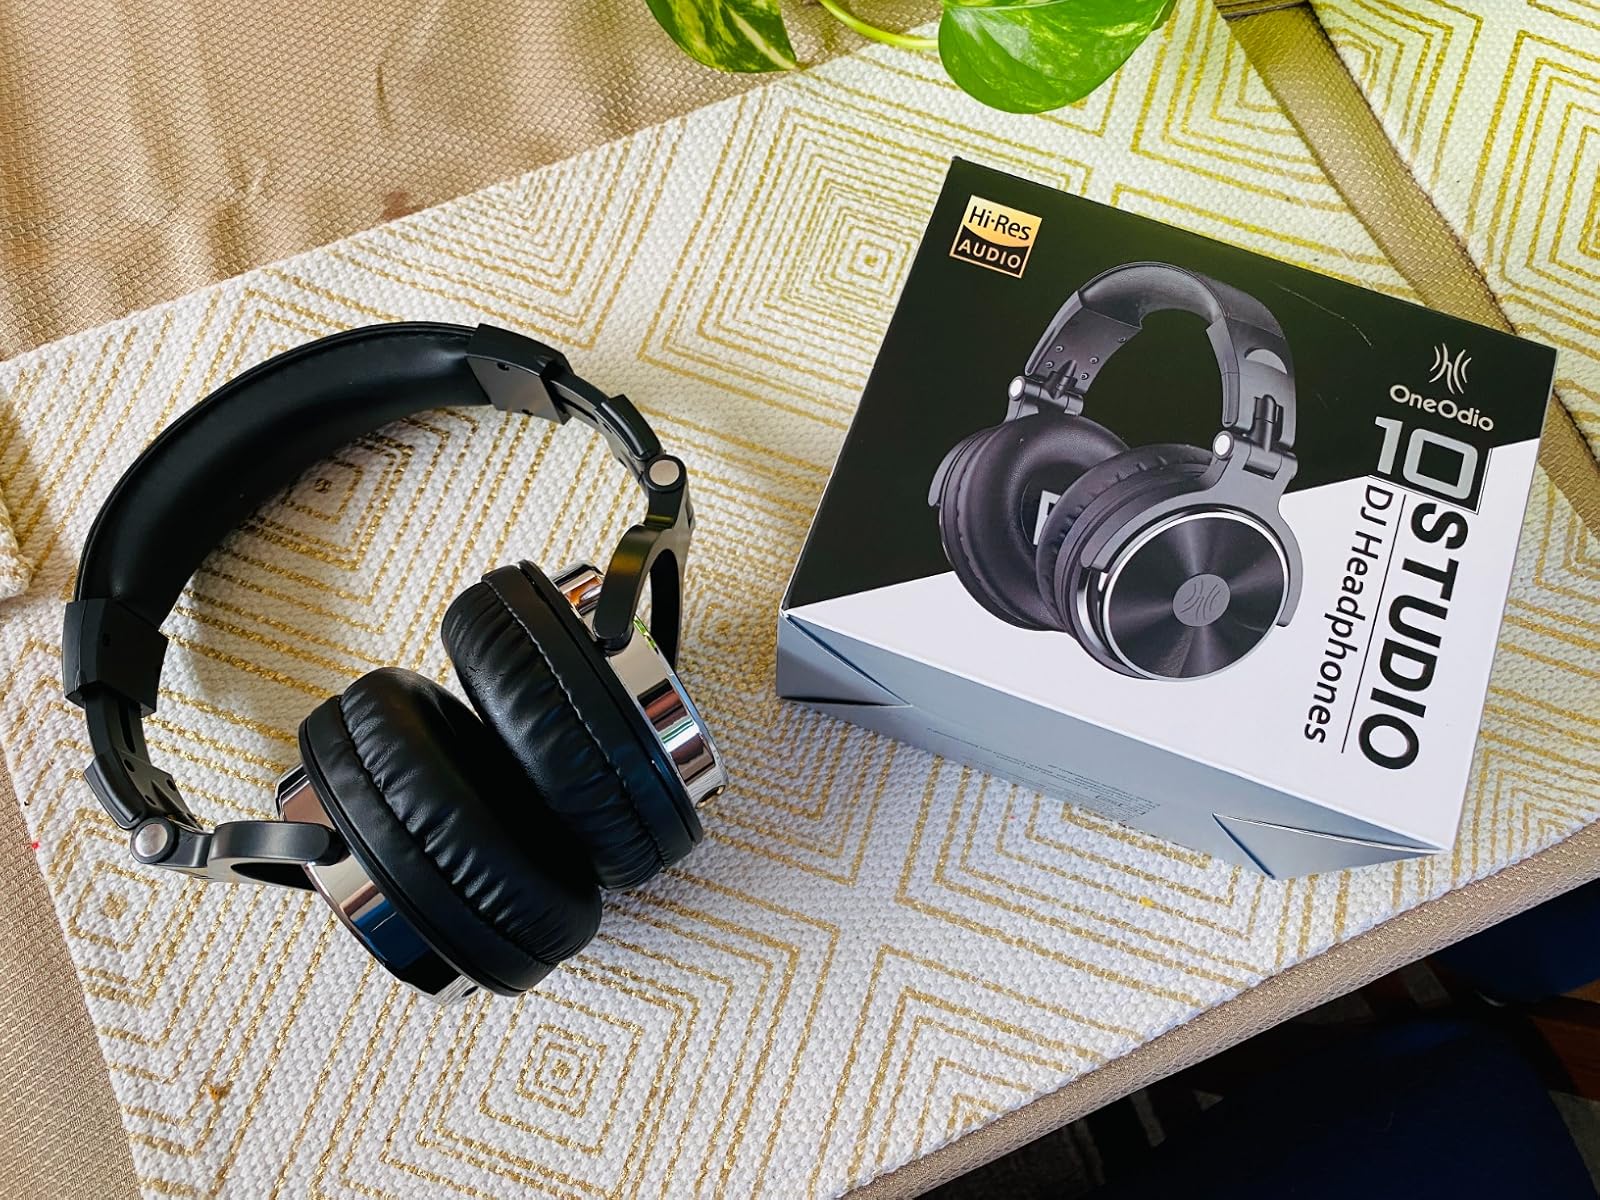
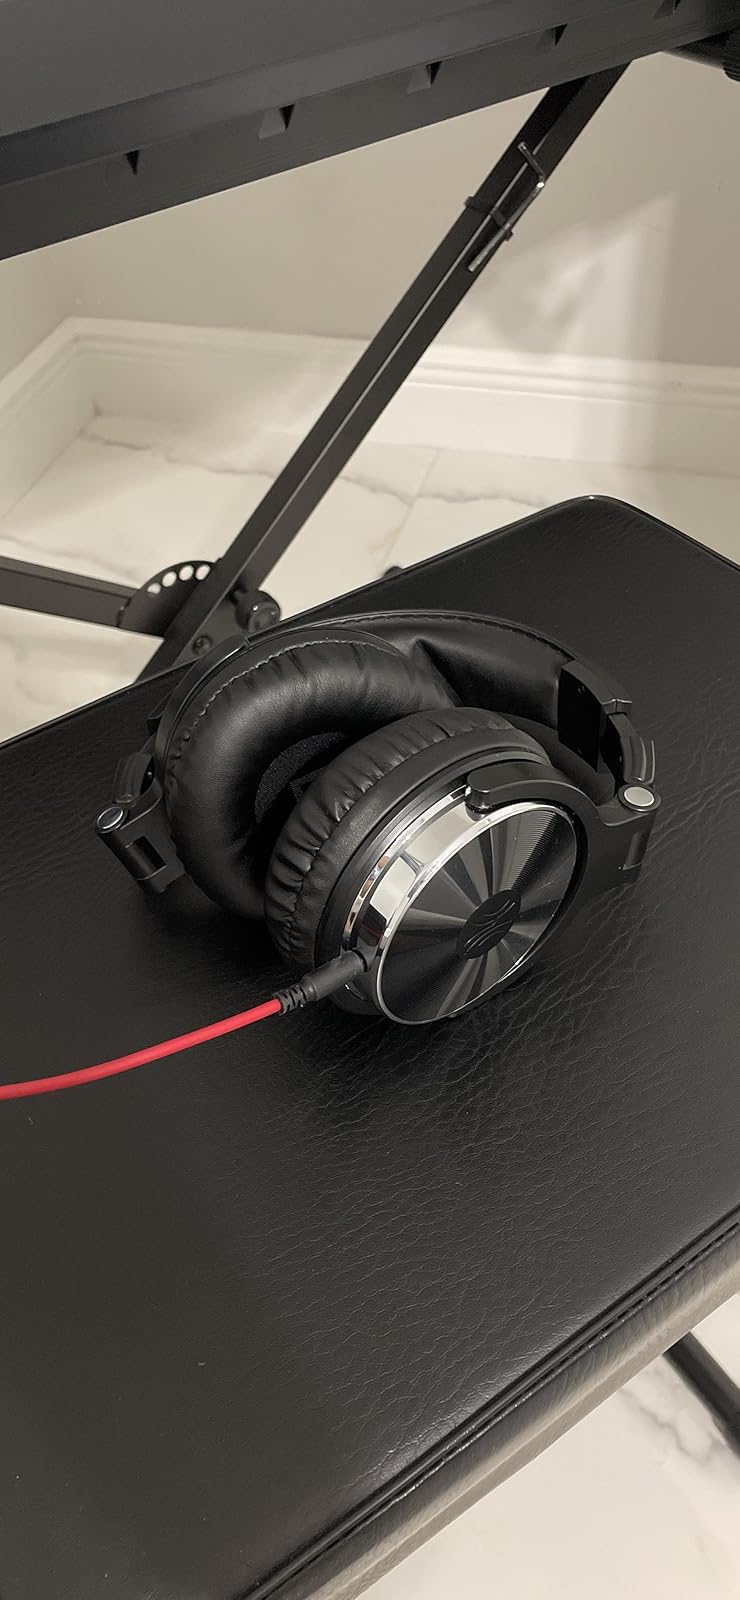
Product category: headphones
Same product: yes